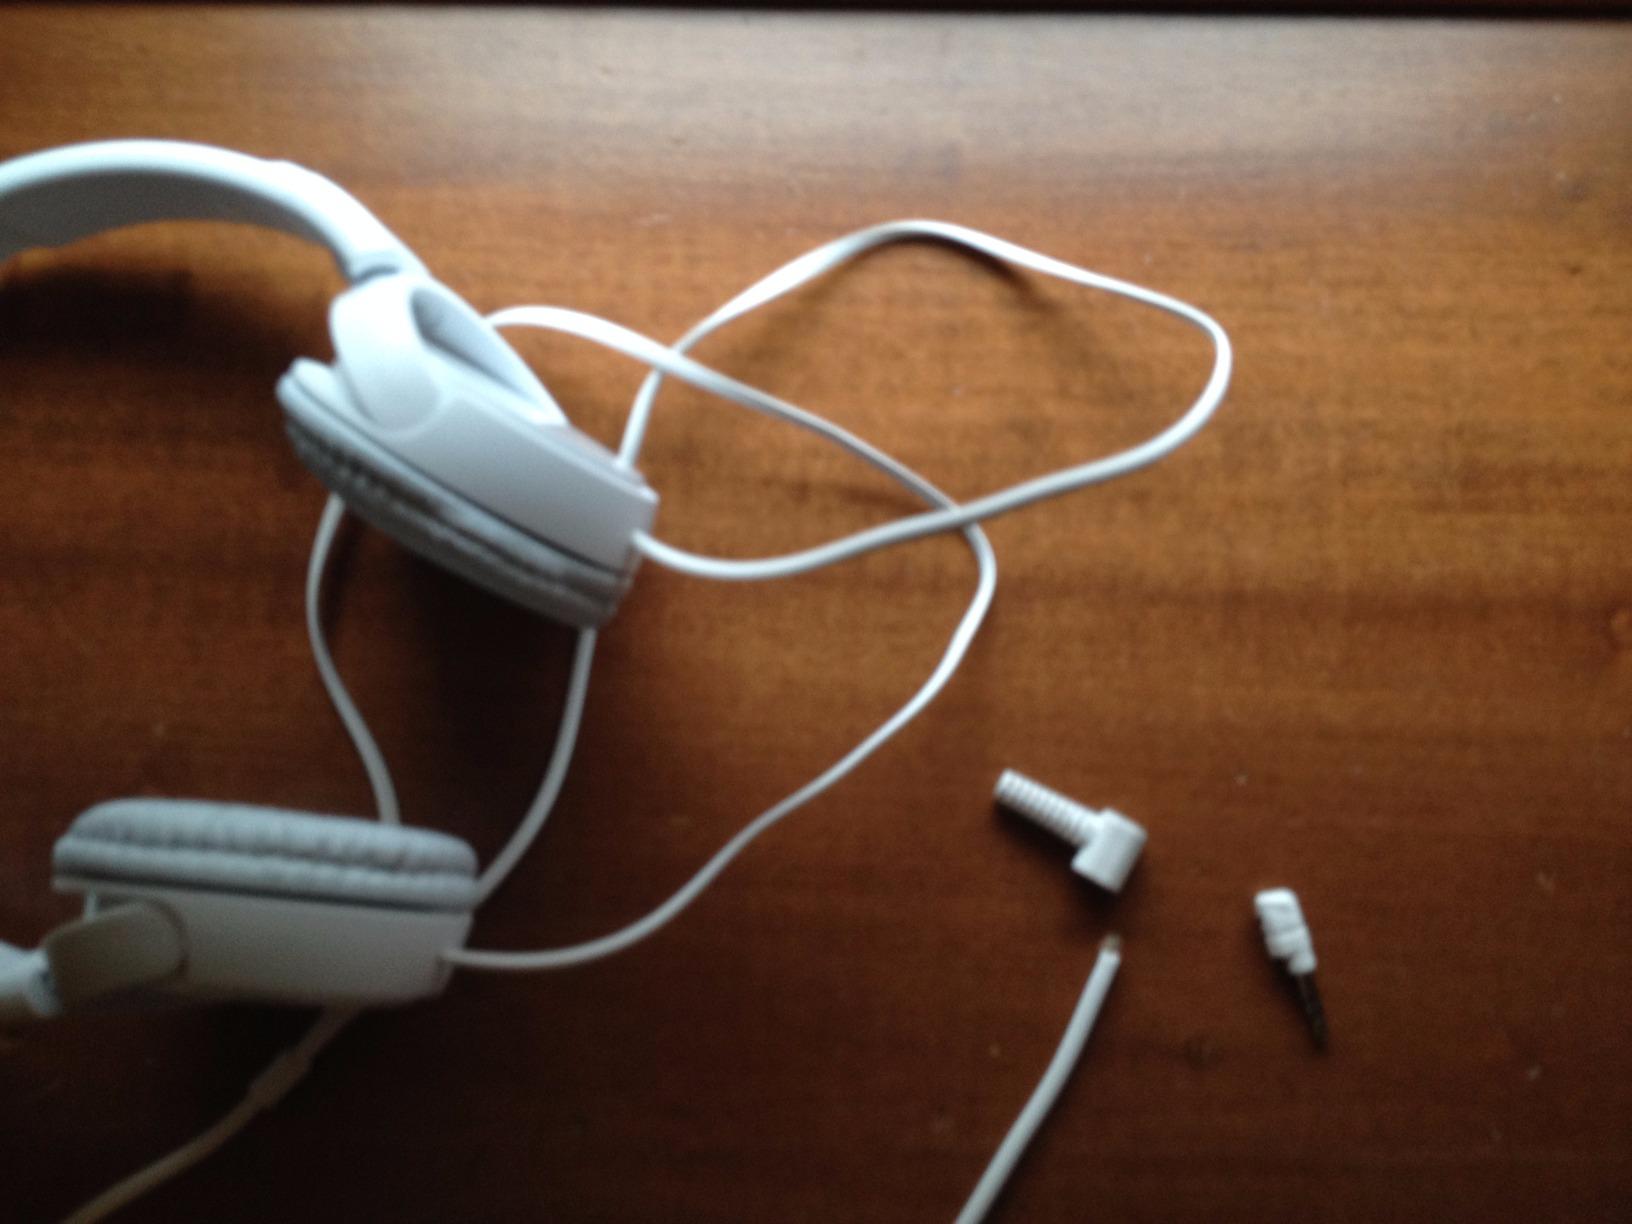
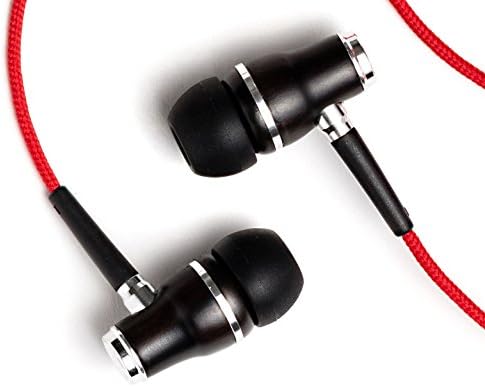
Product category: headphones
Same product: no